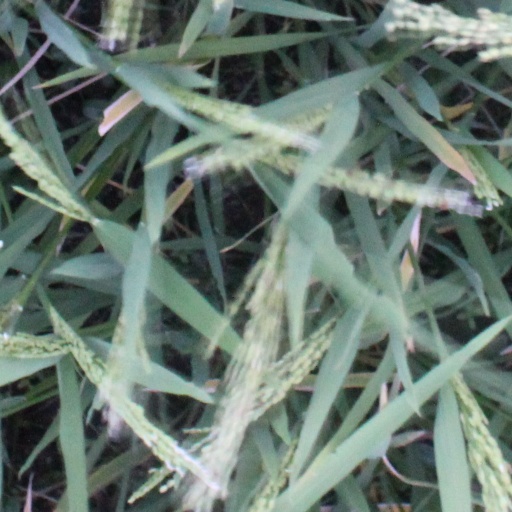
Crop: rice